Kipchaks

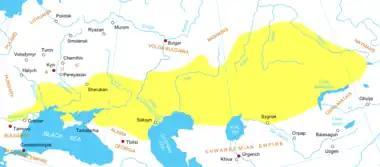
Cumania in c. 1200.

On the Kipchak steppe, a complex ethnic assimilation and consolidation process took place between the 11th and 13th centuries. The western Kipchak tribes absorbed people of Oghuz, Pecheneg, ancient Bashkir, Bulgar and other origin; the eastern Kipchak merged with the Kimek, Karluk, Kara-Khitai and others. They were all identified by the ethnonym "Kipchak". Groups and tribes of possible Mongolic or para-Mongolic extraction were also incorporated into the eastern Kipchak conglomerate. Peter Golden argues that the Ölberli were pushed westwards due to socio-political changes among the para-Mongolic Khitans, such as the collapse of the Liao dynasty and formation of the Qara Khitai, and attached themselves to the eastern Kipchak confederation where they eventually came to form a part of the ruling strata and elite. Golden identifies the Ölberli with the Qay whom are recorded as the "Xi" in Chinese sources and "Tatabı" in Turkic inscriptions, and were of Mongolic or para-Mongolic background - likely stemming from the Xianbei.